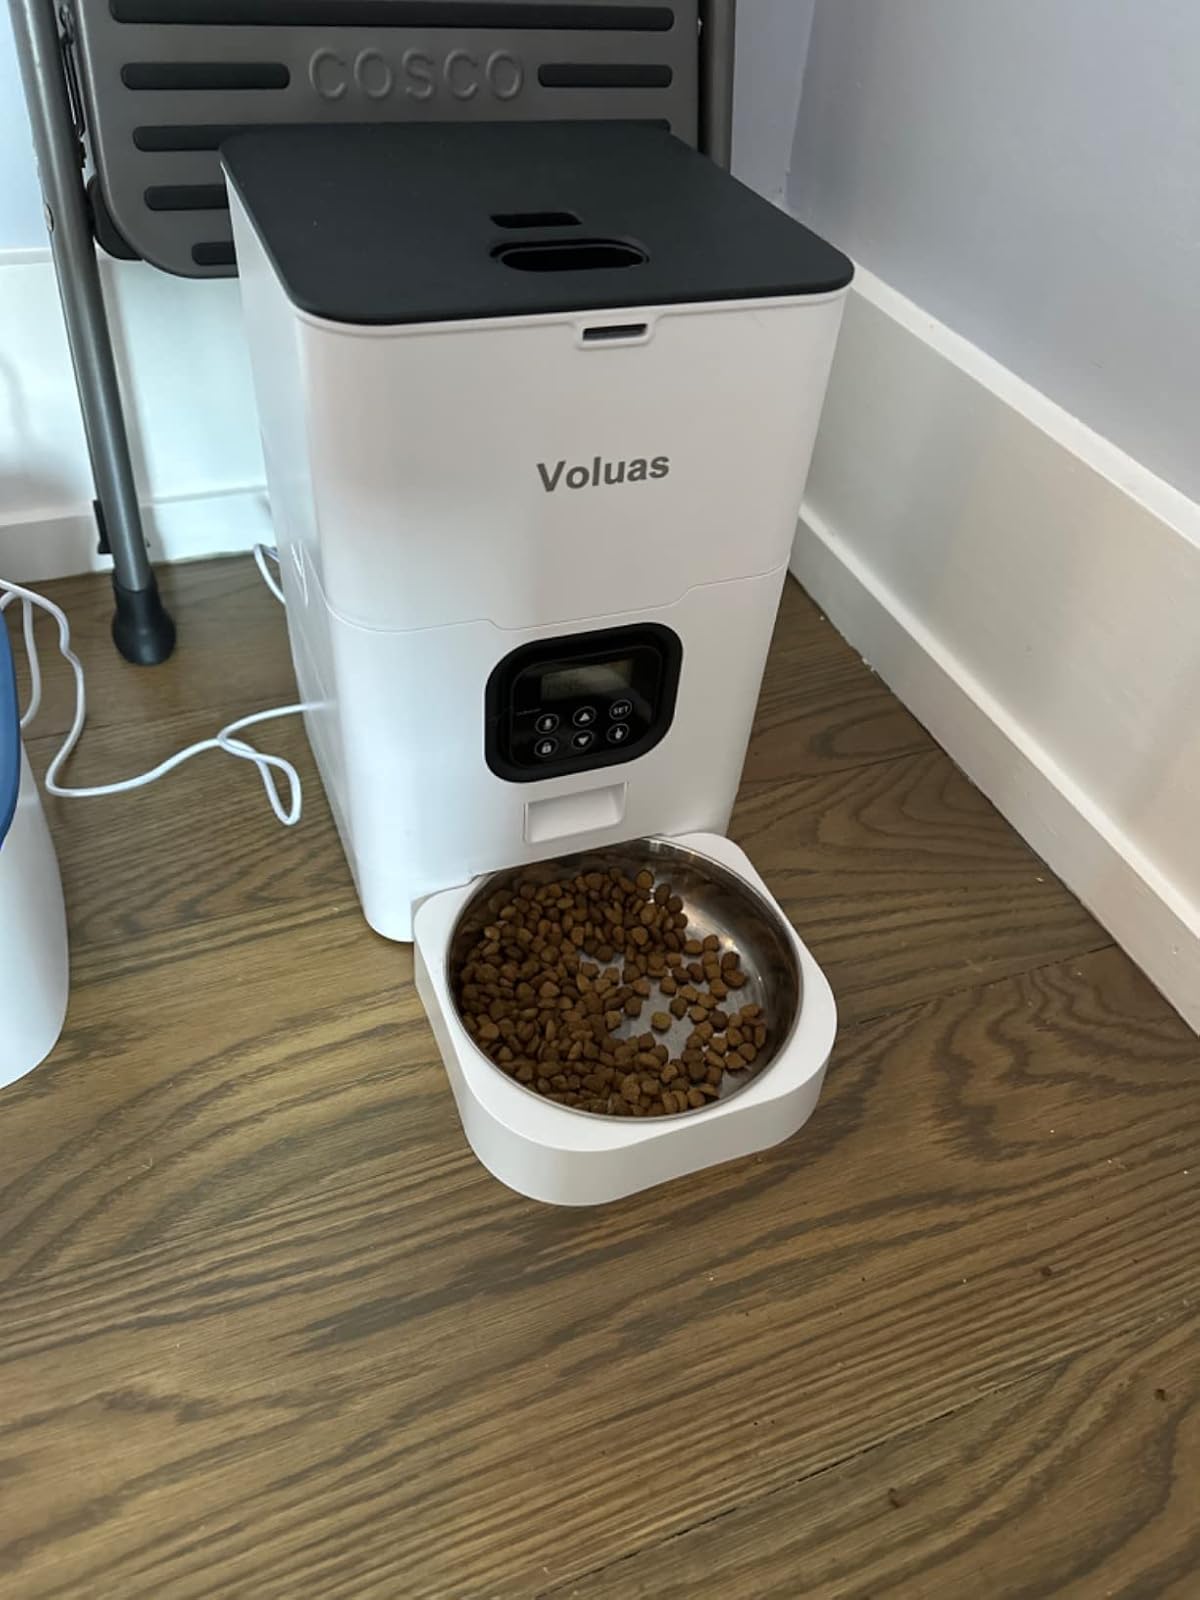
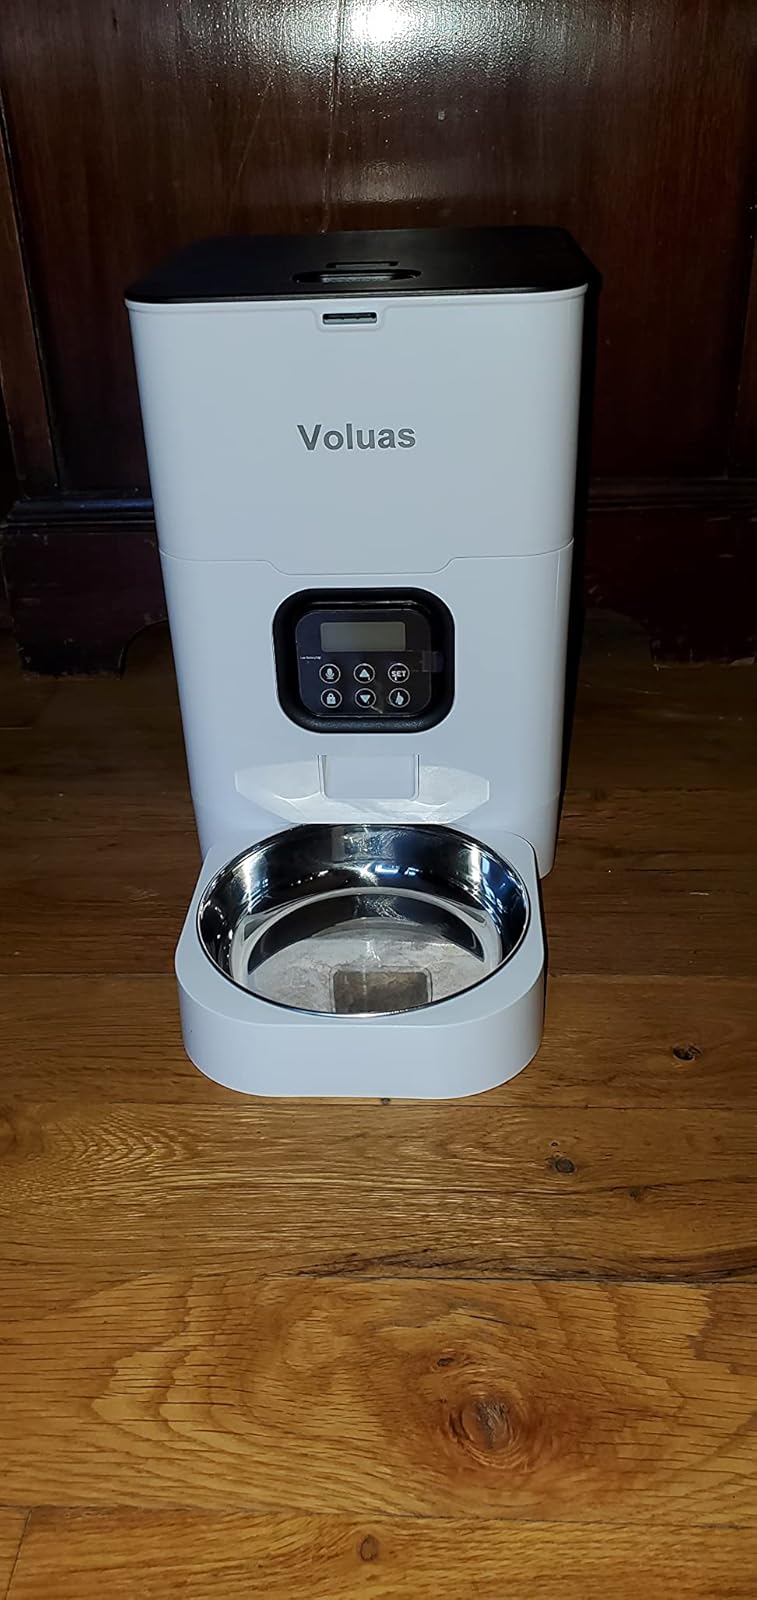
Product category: items_feeder
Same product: yes